Manordeifi

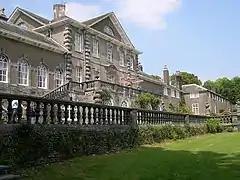
Ffynone House

The Ffynone estate at Boncath belonged at one time to the Morgan family of Blaenbwlan, from which Captain Stephen Colby bought it in 1752. The country house at Ffynone, a Grade I listed building, was designed by the architect John Nash and completed in 1799.